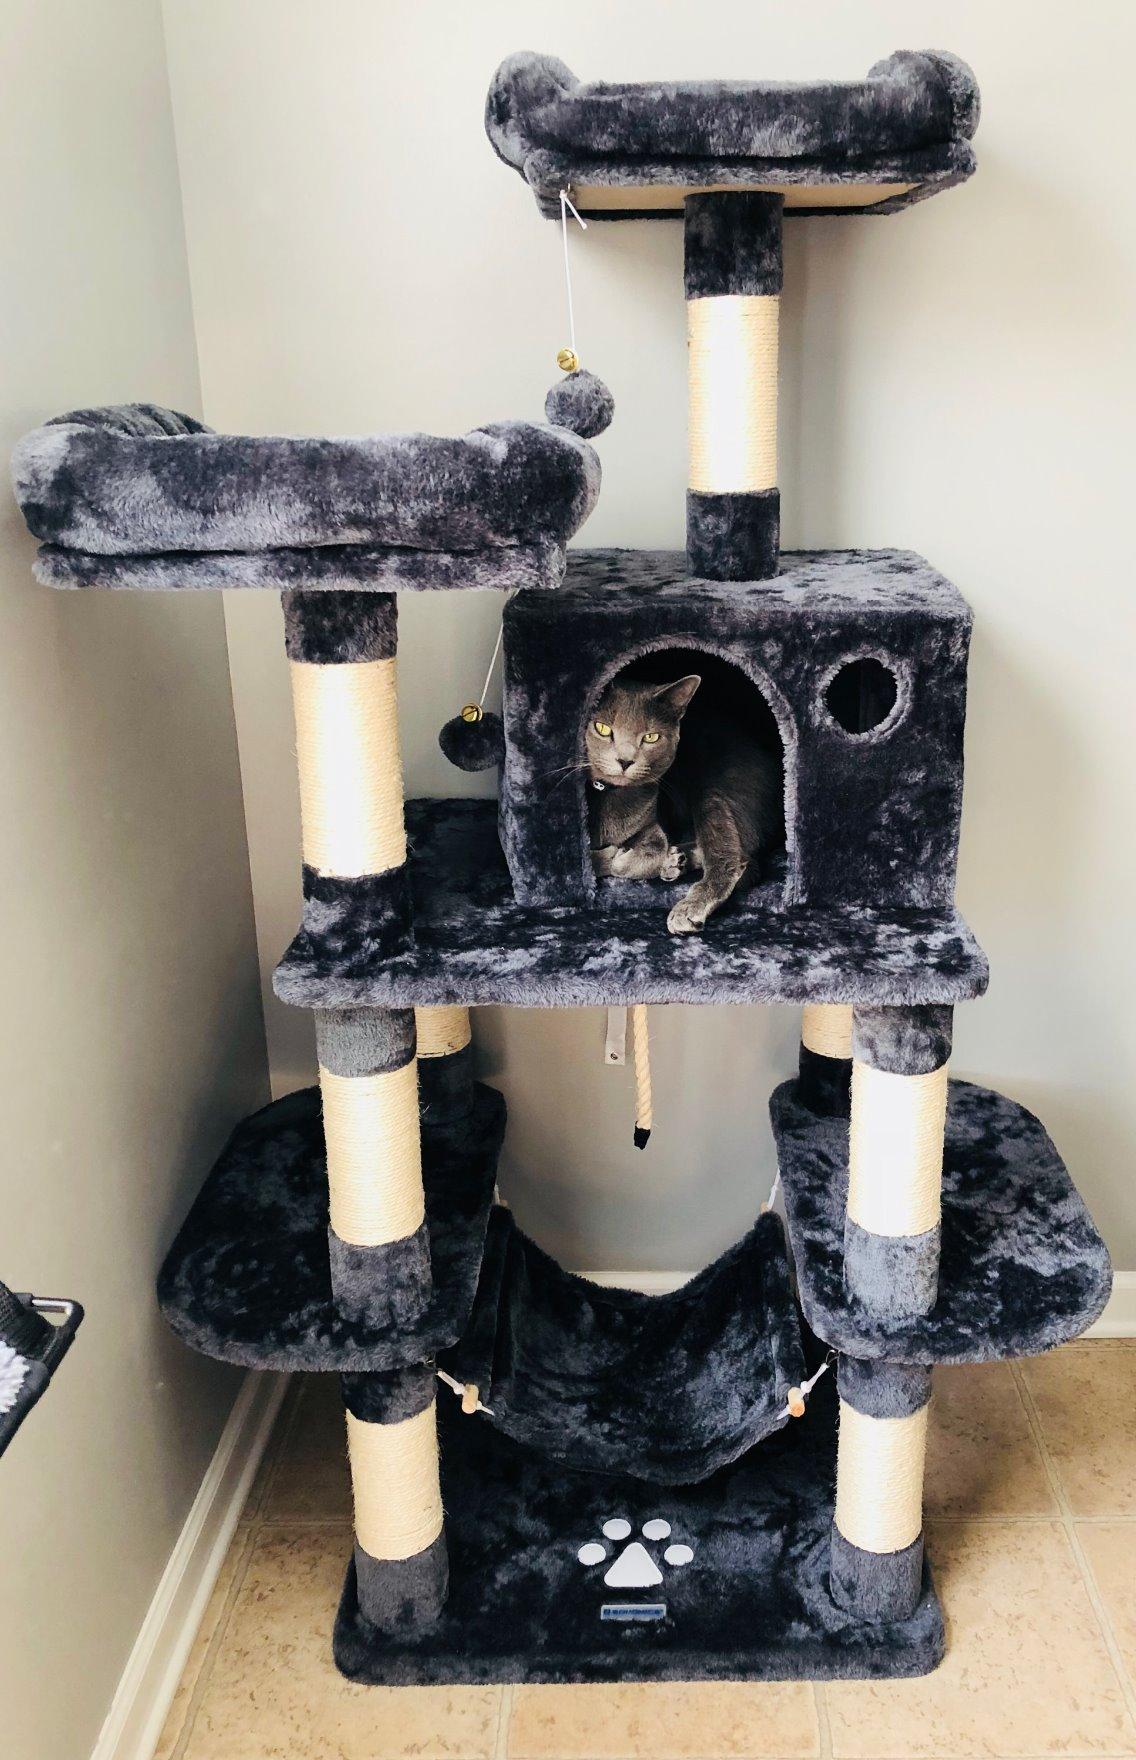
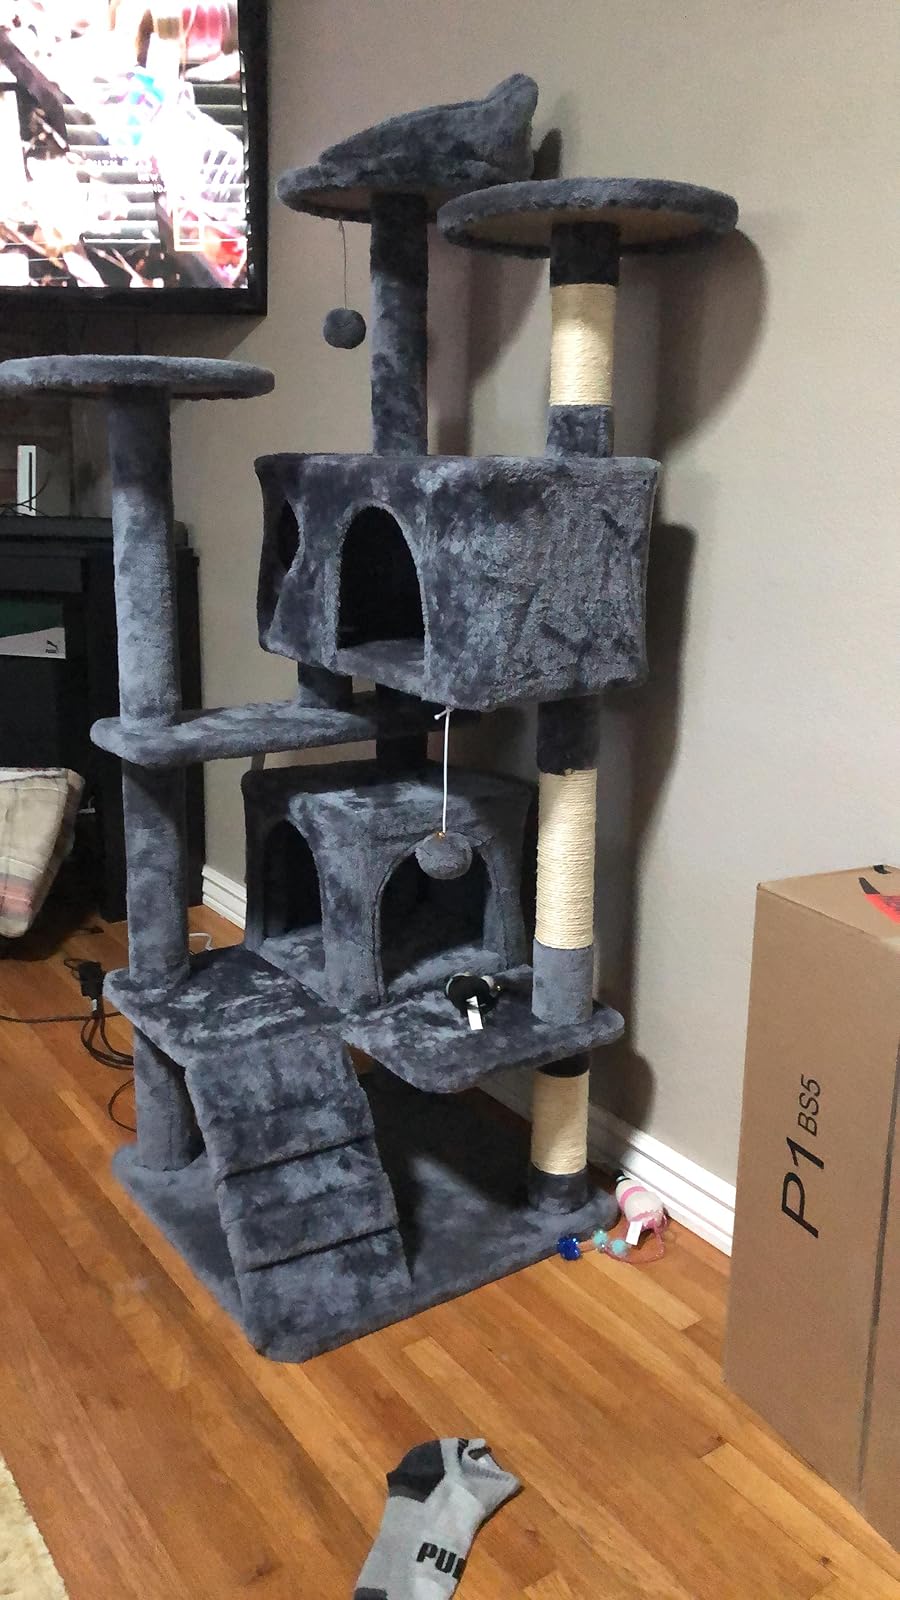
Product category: items_cat tree
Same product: no